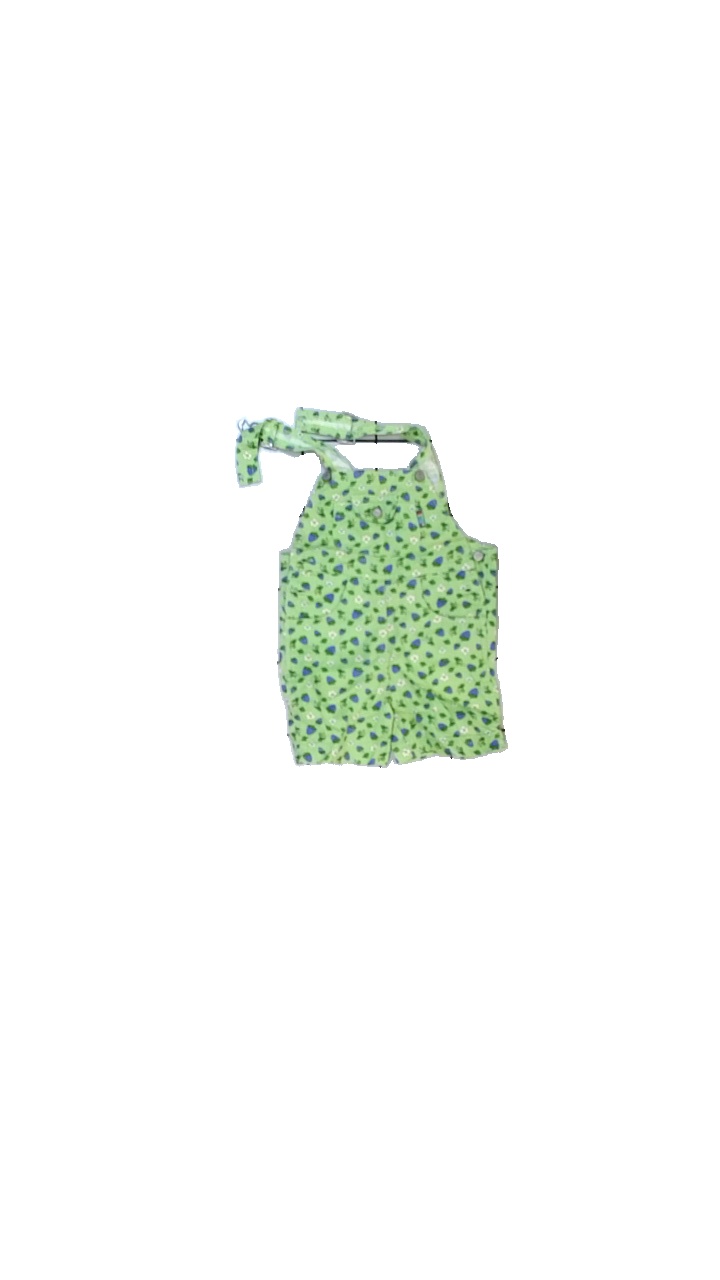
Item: Top (Children)
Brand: Name It
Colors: Green, Blue, White
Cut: Regular
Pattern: Other
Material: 100% cotton
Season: All
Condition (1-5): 3
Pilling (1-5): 3
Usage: Reuse
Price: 50-100